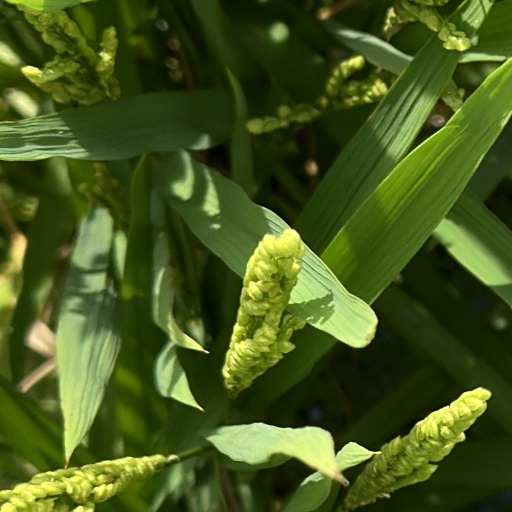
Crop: rice